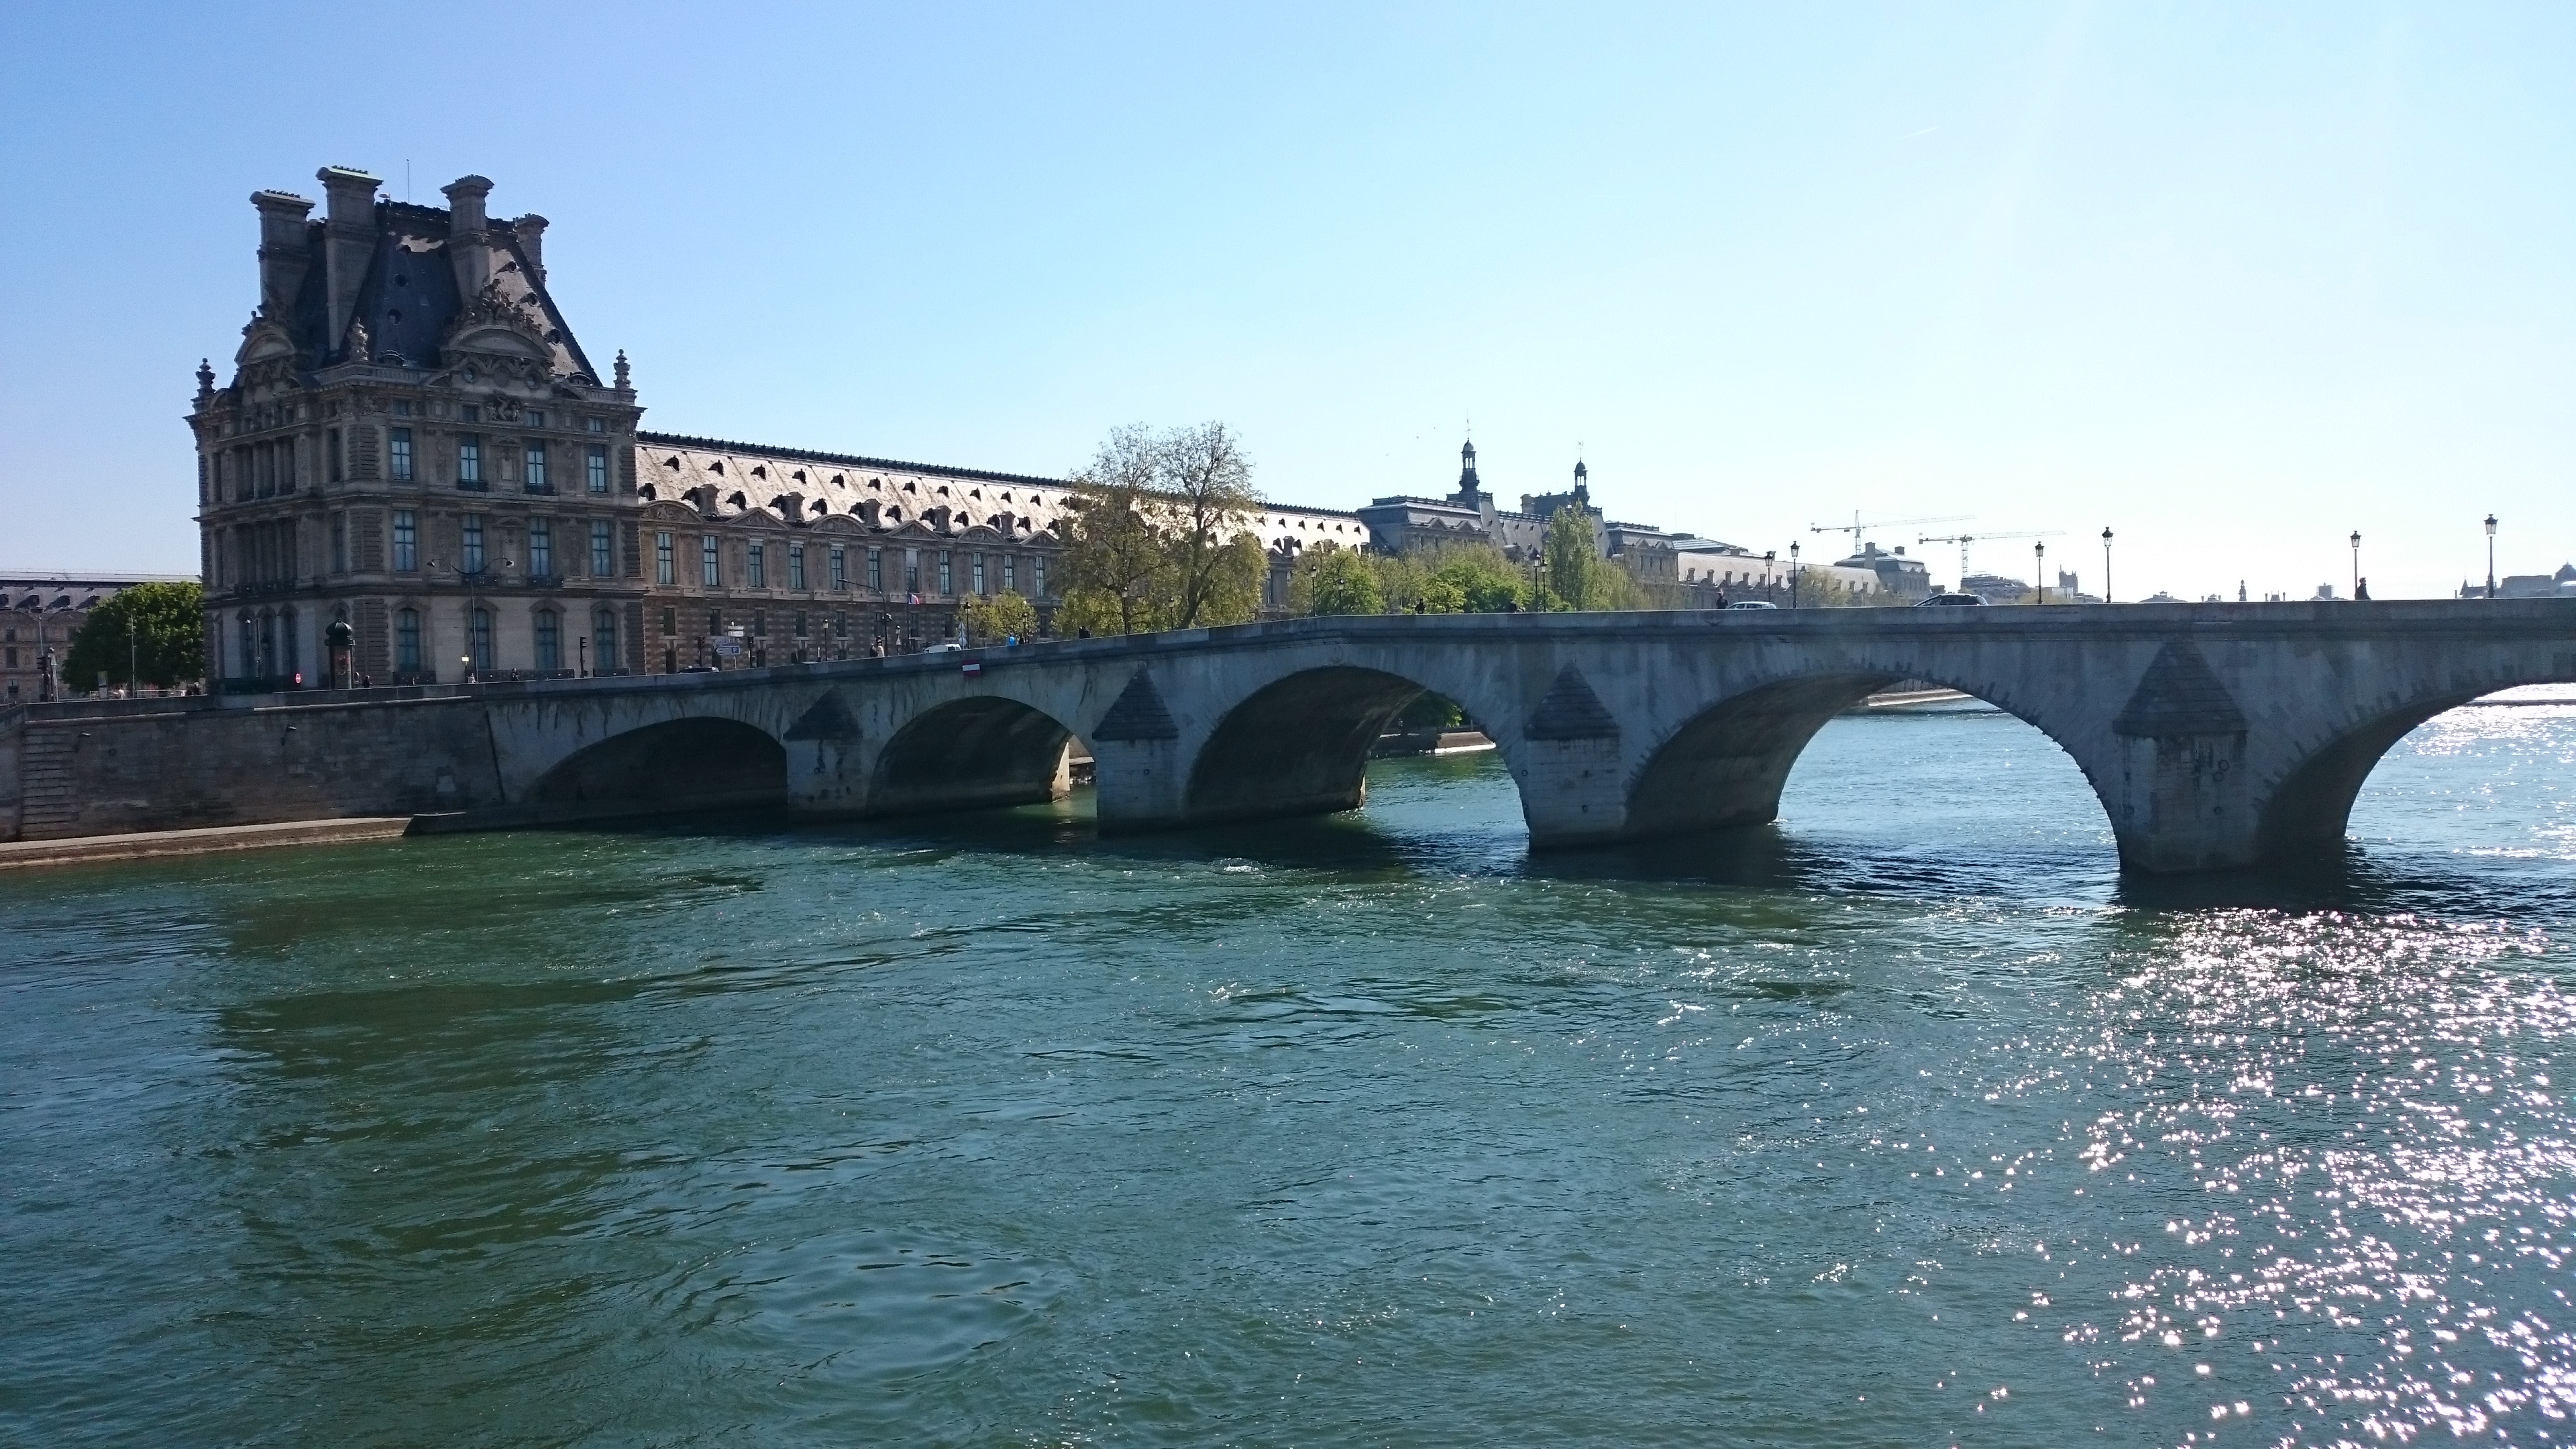
sea, bridge, paris, river, louvre, waterway, channel, sena, arch bridge, nonbuilding structure